Greany Building

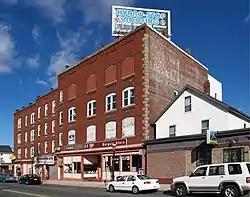

The Greany Building is a historic mixed-use commercial and residential building located at 1270–1288 Pleasant Street in Fall River, Massachusetts.